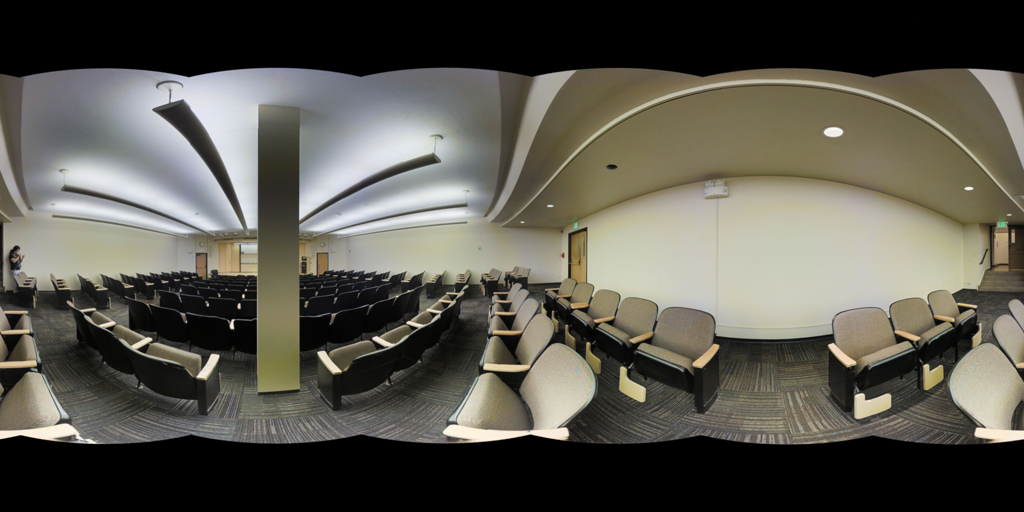
Referred object: person

Referred object: the beige pillar